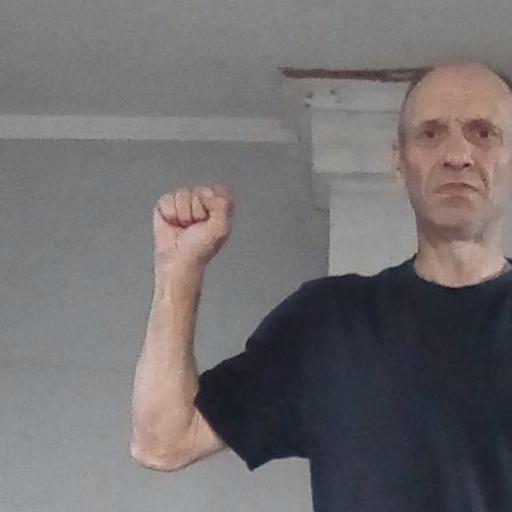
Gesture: fist